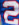
Number: 2